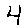
Label: 4